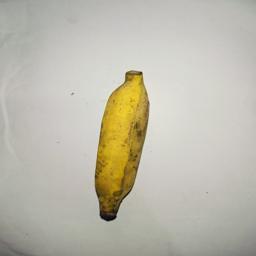
Ripeness: Ripe